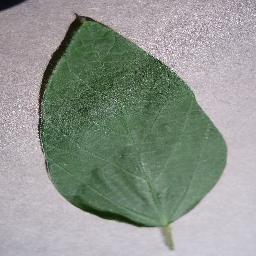
Label: Soybean___healthy